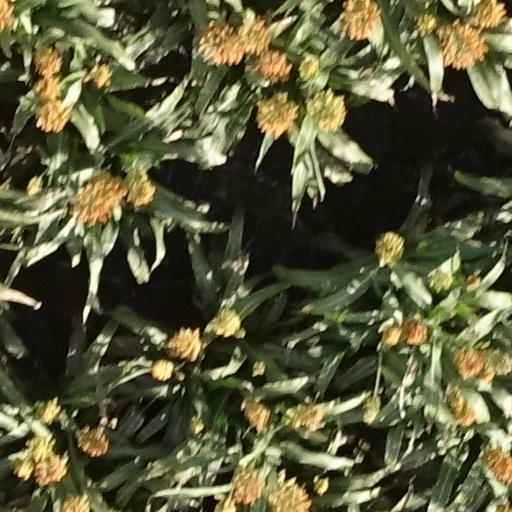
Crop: sorghum